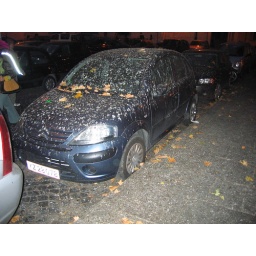
Flocks of birds congregate in a leafy square at dusk. This car got caught under their shower.